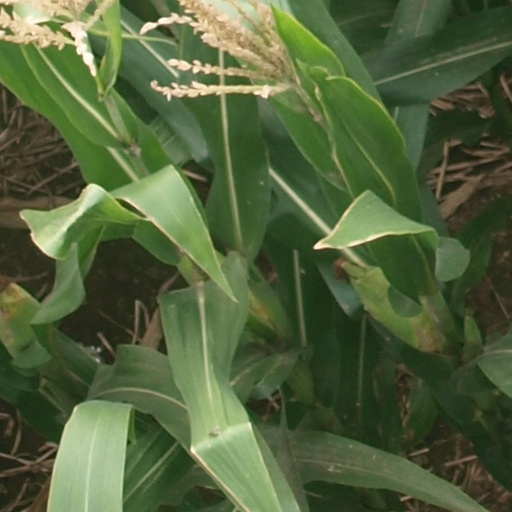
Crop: maize; corn